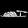
Label: Sandal